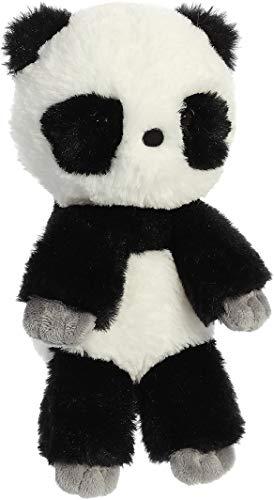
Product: Aurora 10" Minkies Panda
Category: Toys & Games | Stuffed Animals & Plush Toys | Stuffed Animals & Teddy Bears
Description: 5 inches in size.
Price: $14.69
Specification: ProductDimensions:5.5x5x10inches|ItemWeight:5.1ounces|ShippingWeight:5.1ounces(Viewshippingratesandpolicies)|ASIN:B07TTSPPC5|Itemmodelnumber:05050|Manufacturerrecommendedage:3yearsandup